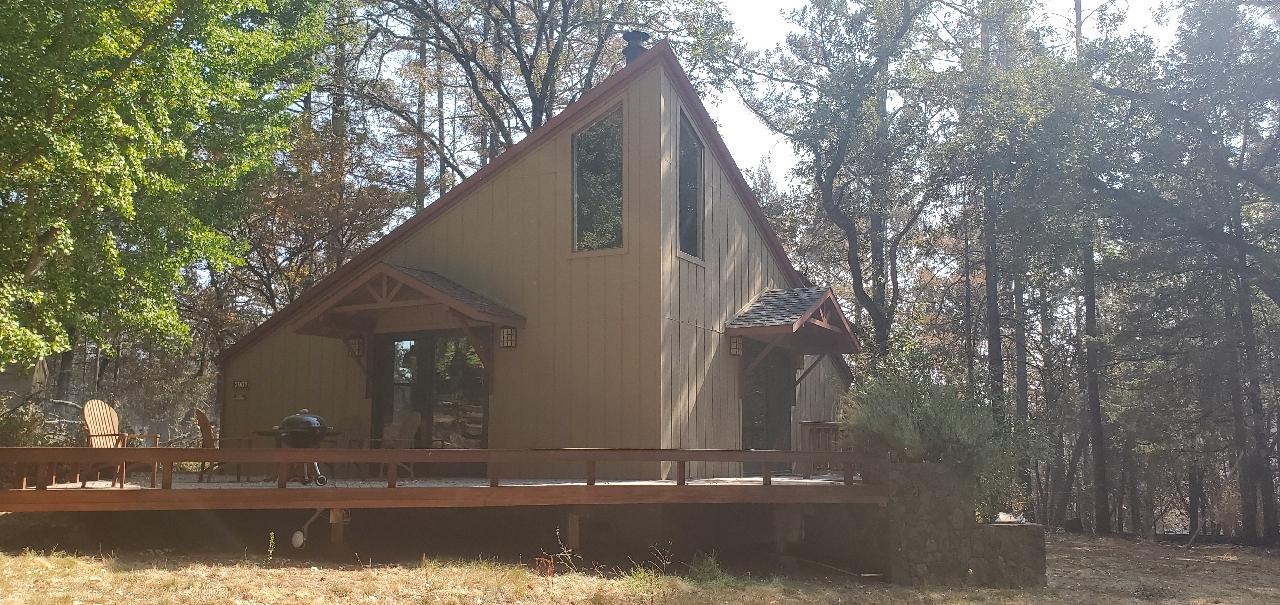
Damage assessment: no_damage